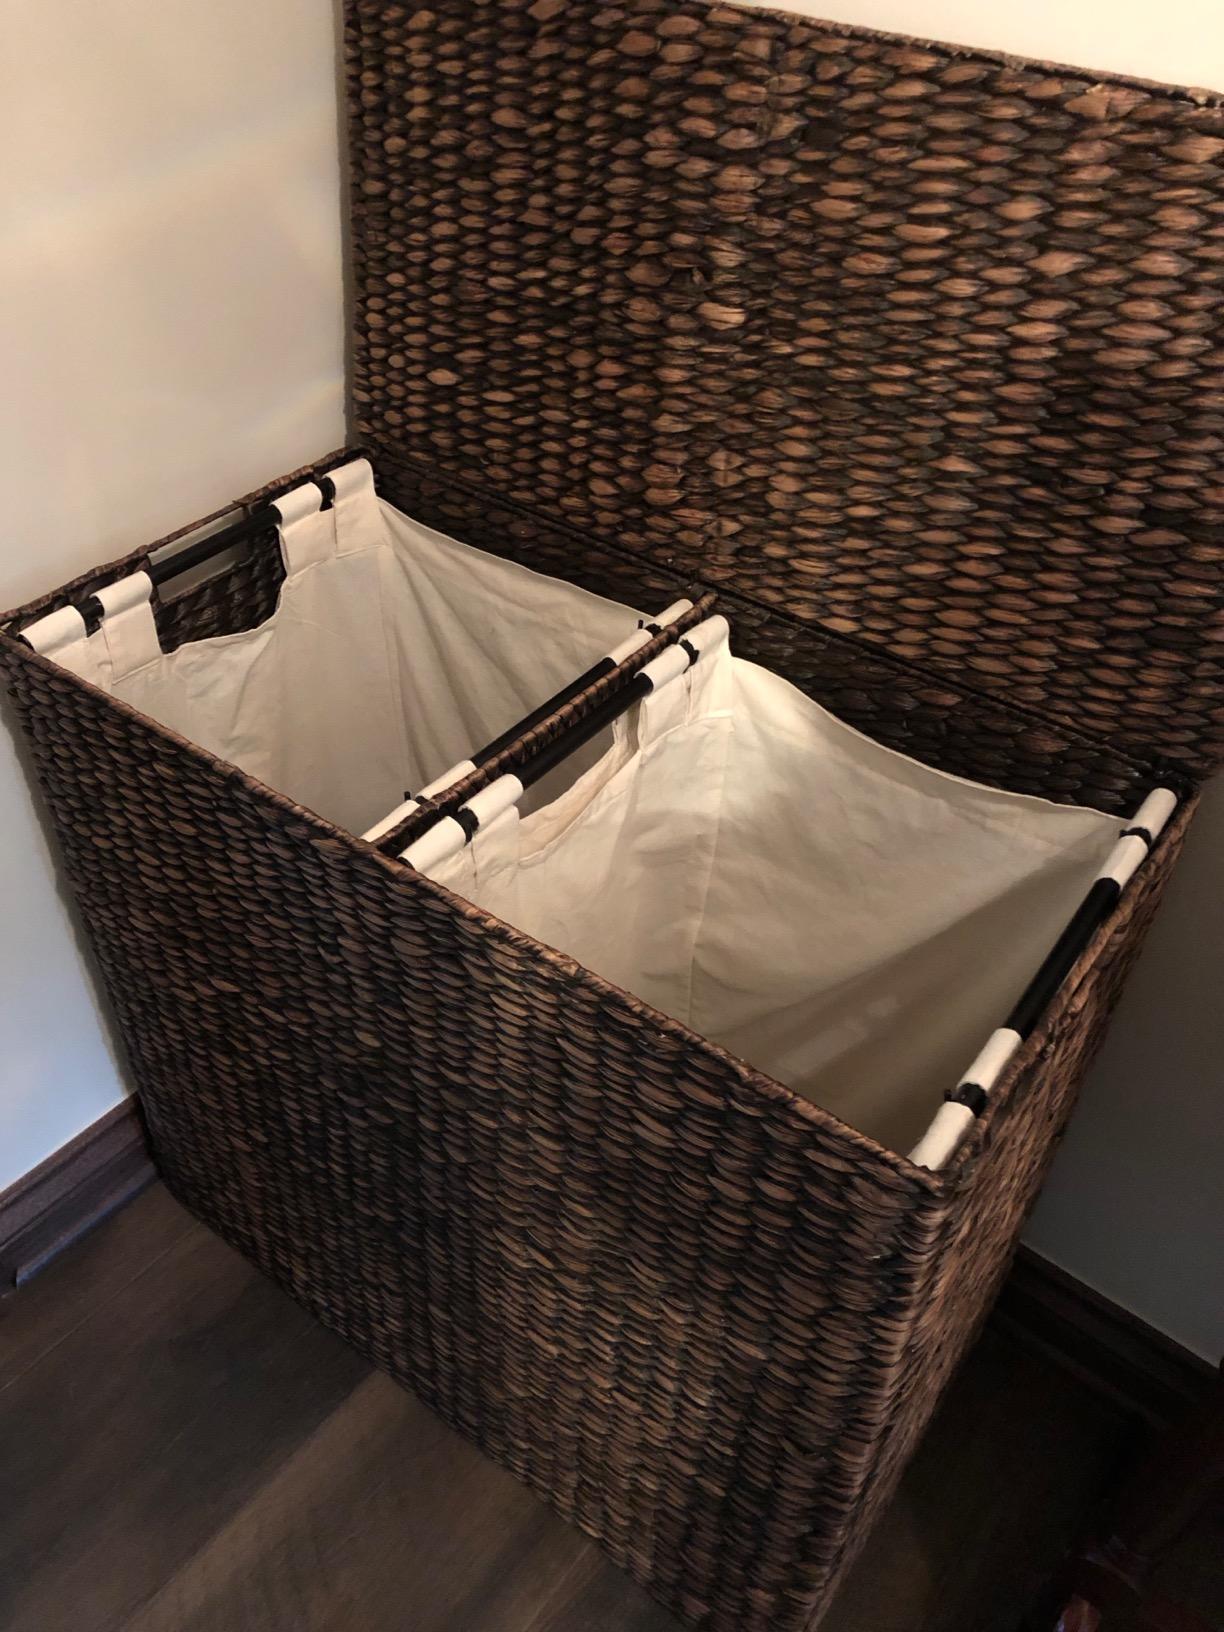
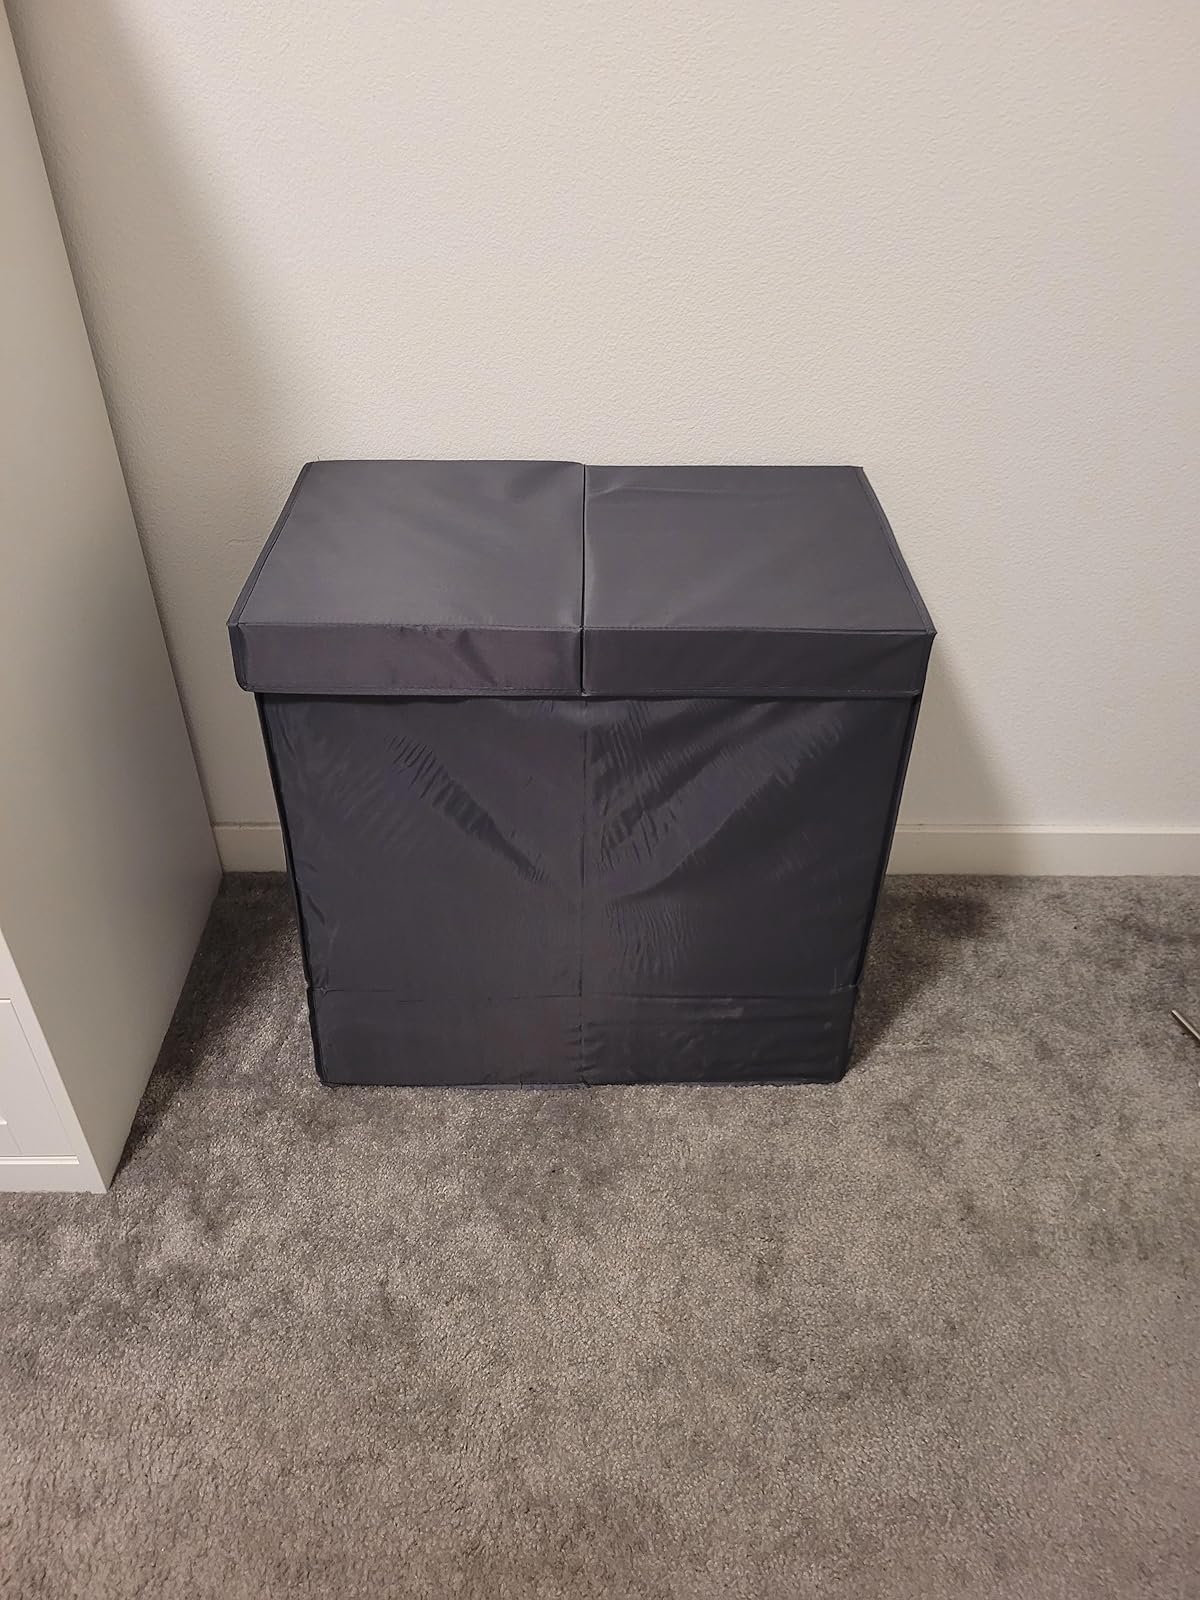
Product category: items_hamper
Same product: no